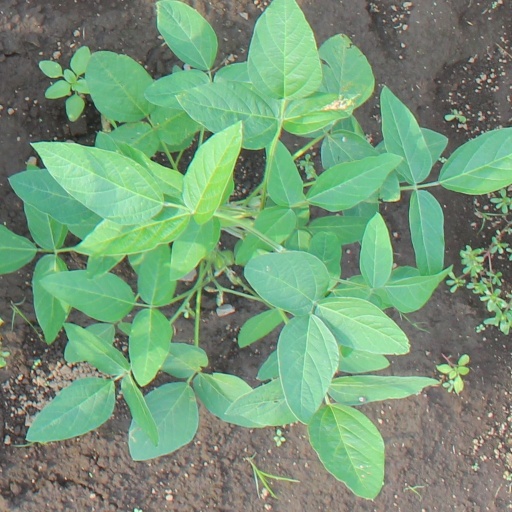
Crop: soybean